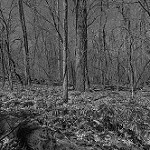
Label: B & W